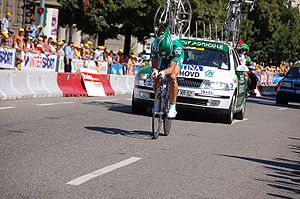
Crédit Agricole (cykelhold)
Crédit Agricole var et fransk cykelhold som blev oprettet i 1998 og lukkede efter 2008. Hovedsponsoren var den franske finanskoncern Crédit Agricole. Holdet var med i UCI ProTour og satsede på alle de store toure; Tour de France, Giro d'Italia og Vuelta a España. Sportsdirektøren på holdet var Roger Legeay. Nordmanden Thor Hushovd var en af de aller største stjerner på holdet.